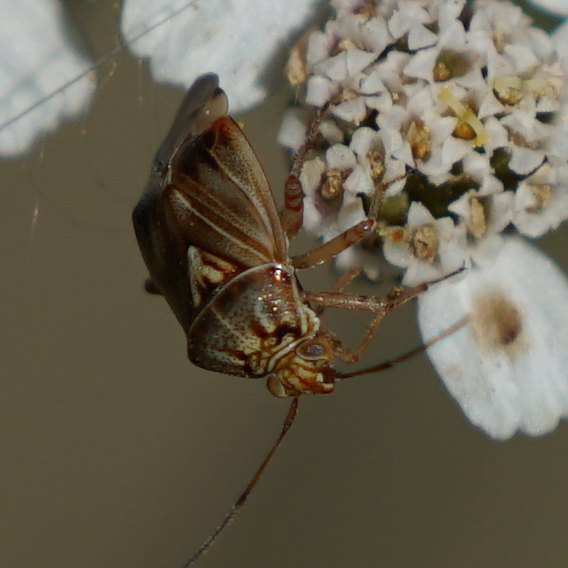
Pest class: lygus_bug